Vegreville

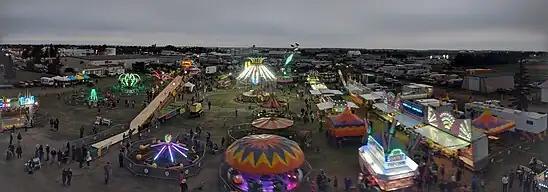
Vegreville Country Fair Midway

Due to Vegreville's close relationship with the 41 Combat Engineer Regiment, a Canadian Forces Reserve unit based in Edmonton, the Regiment is the only Canadian Forces unit with Freedom of the Town and parades held on Remembrance Day in the town.